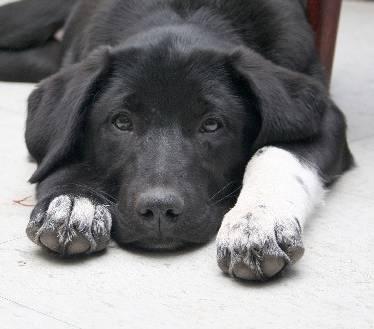
dog